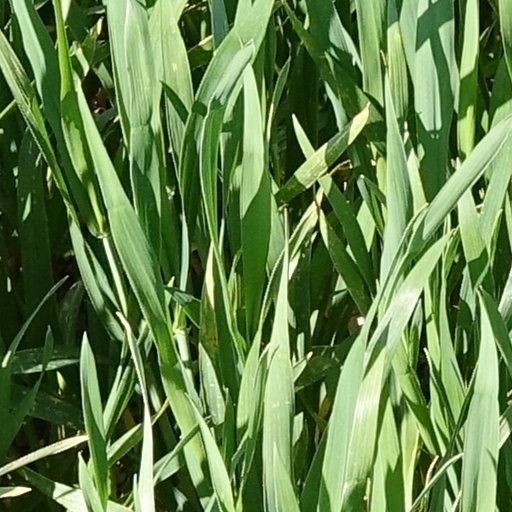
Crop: wheat